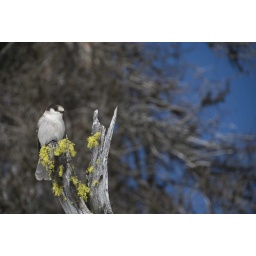
This one flew down with in about two feet of us while we were eating a bag lunch.